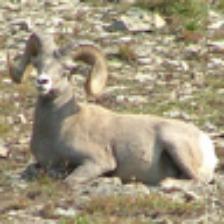
Label: NonHuman